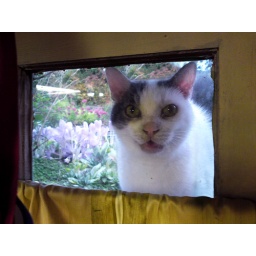
cats in windows